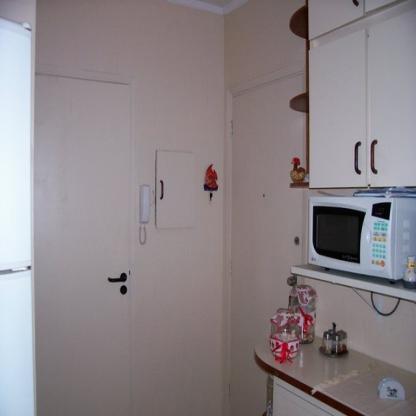
Scene: Indoor